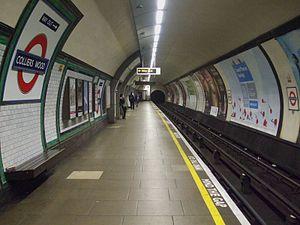
Colliers Wood est une station du métro de Londres située à Colliers Wood dans le borough londonien de Merton. Elle est sur la Northern line.